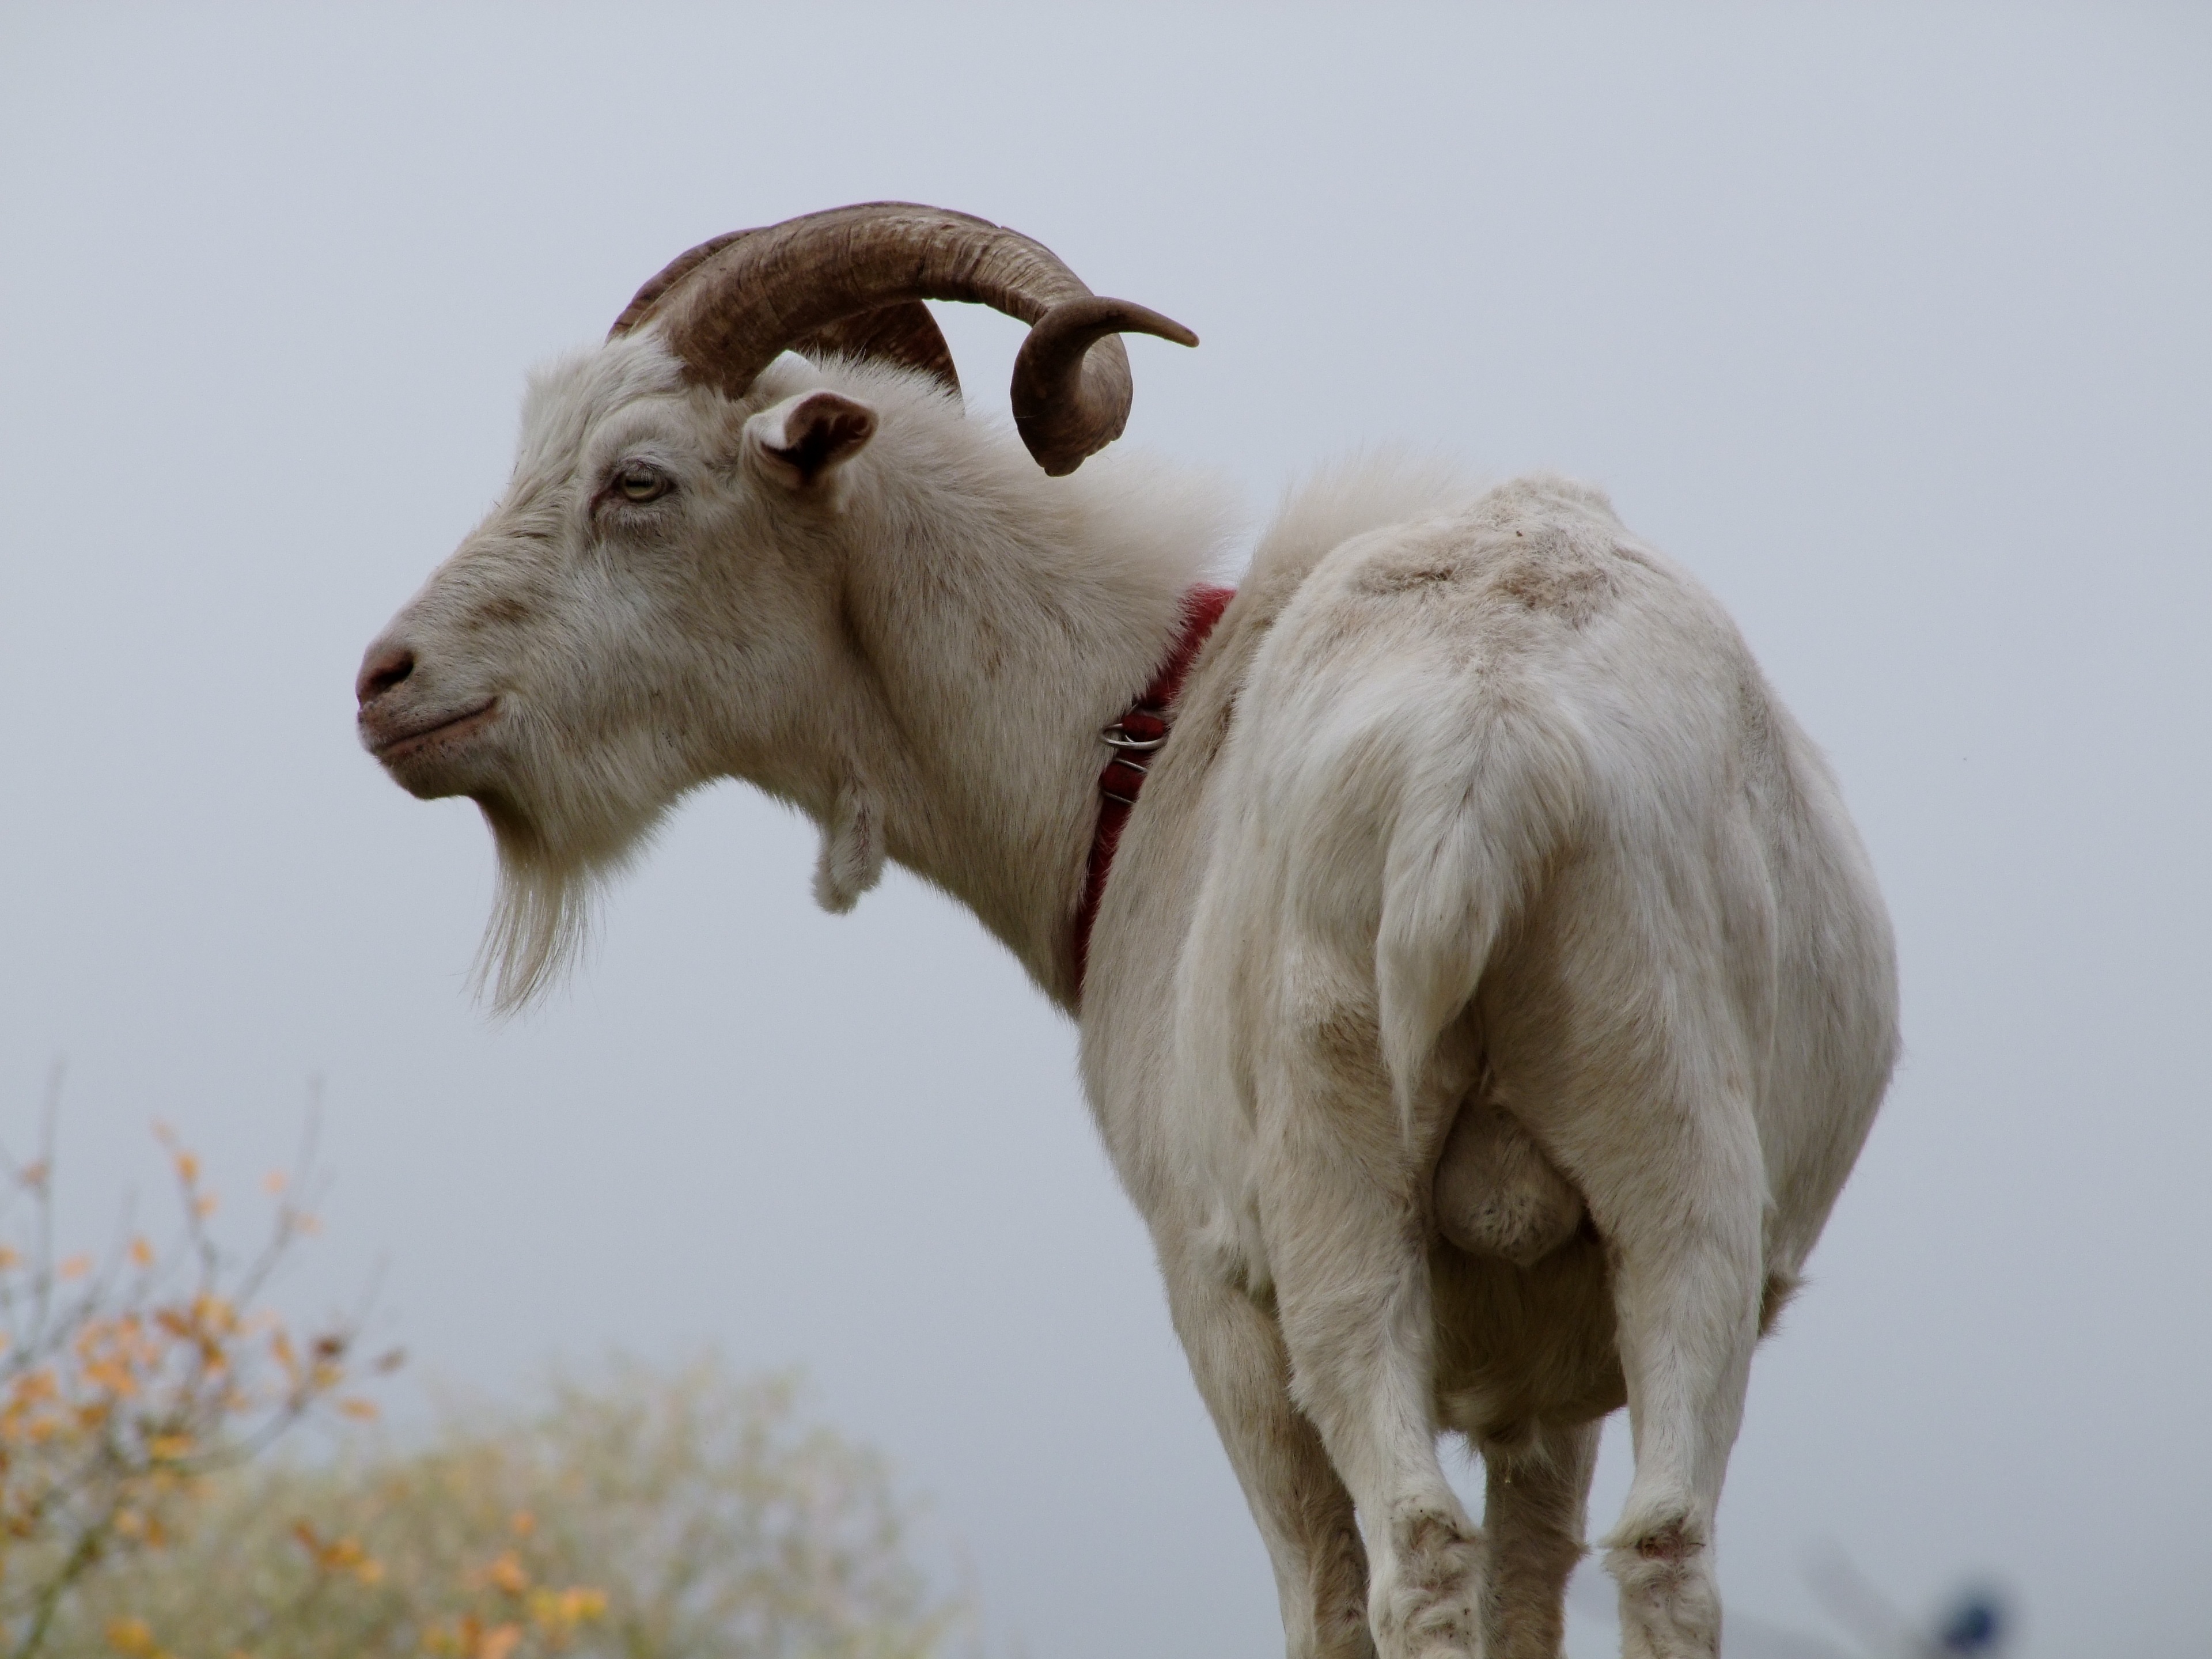
wildlife, goat, horn, herd, sheep, mammal, fauna, goats, vertebrate, sheeps, horned, bighorn, billy goat, testicles, cattle like mammal, cow goat family, argali, white goat